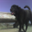
Label: dog